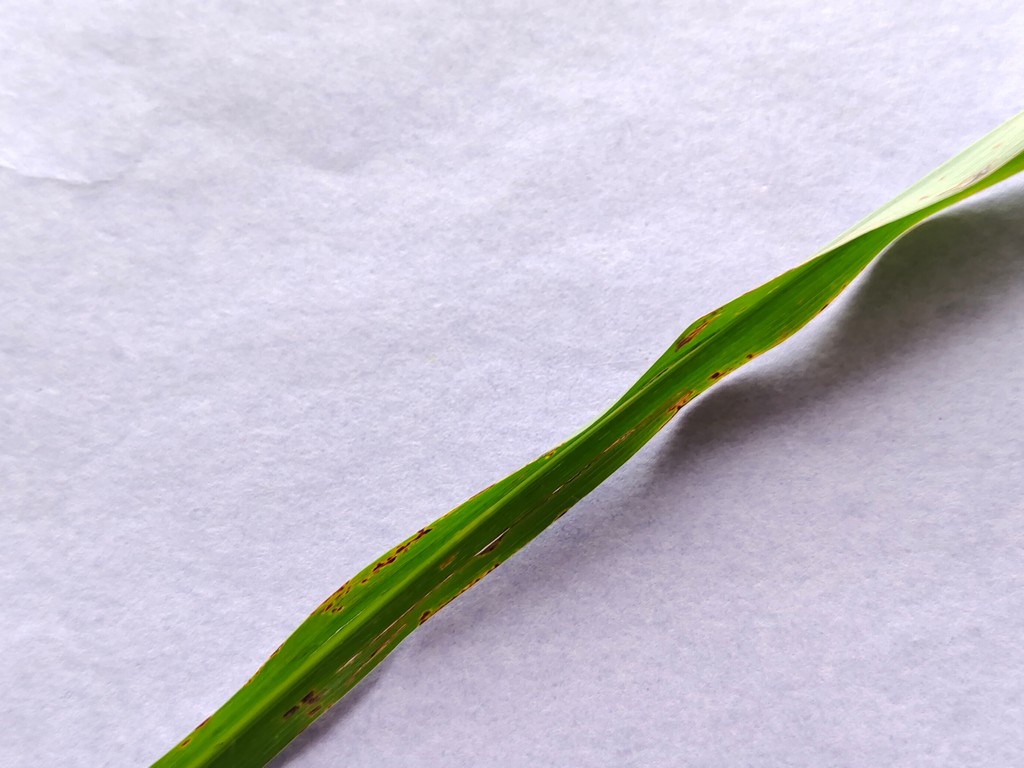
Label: Unhealthy